Sueo Ōe

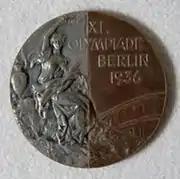
A Nishida-Oe silver-bronze medal

In 1937 Ōe set a national record at 4 m 35 cm that stood for 21 years. In 1939 he joined the Imperial Japanese Army and was killed in action in Luzon on December 24, 1941.